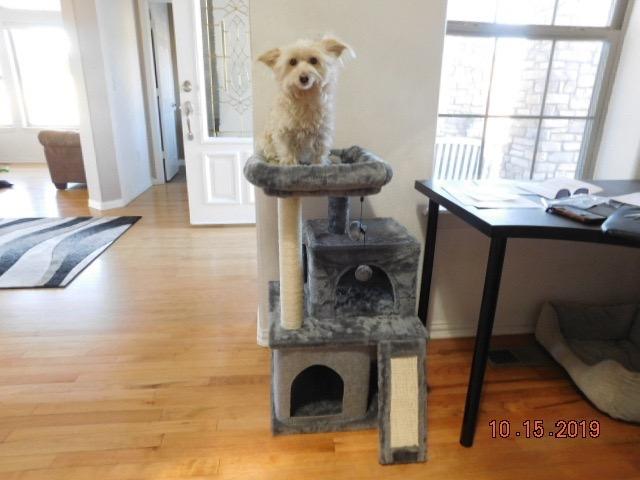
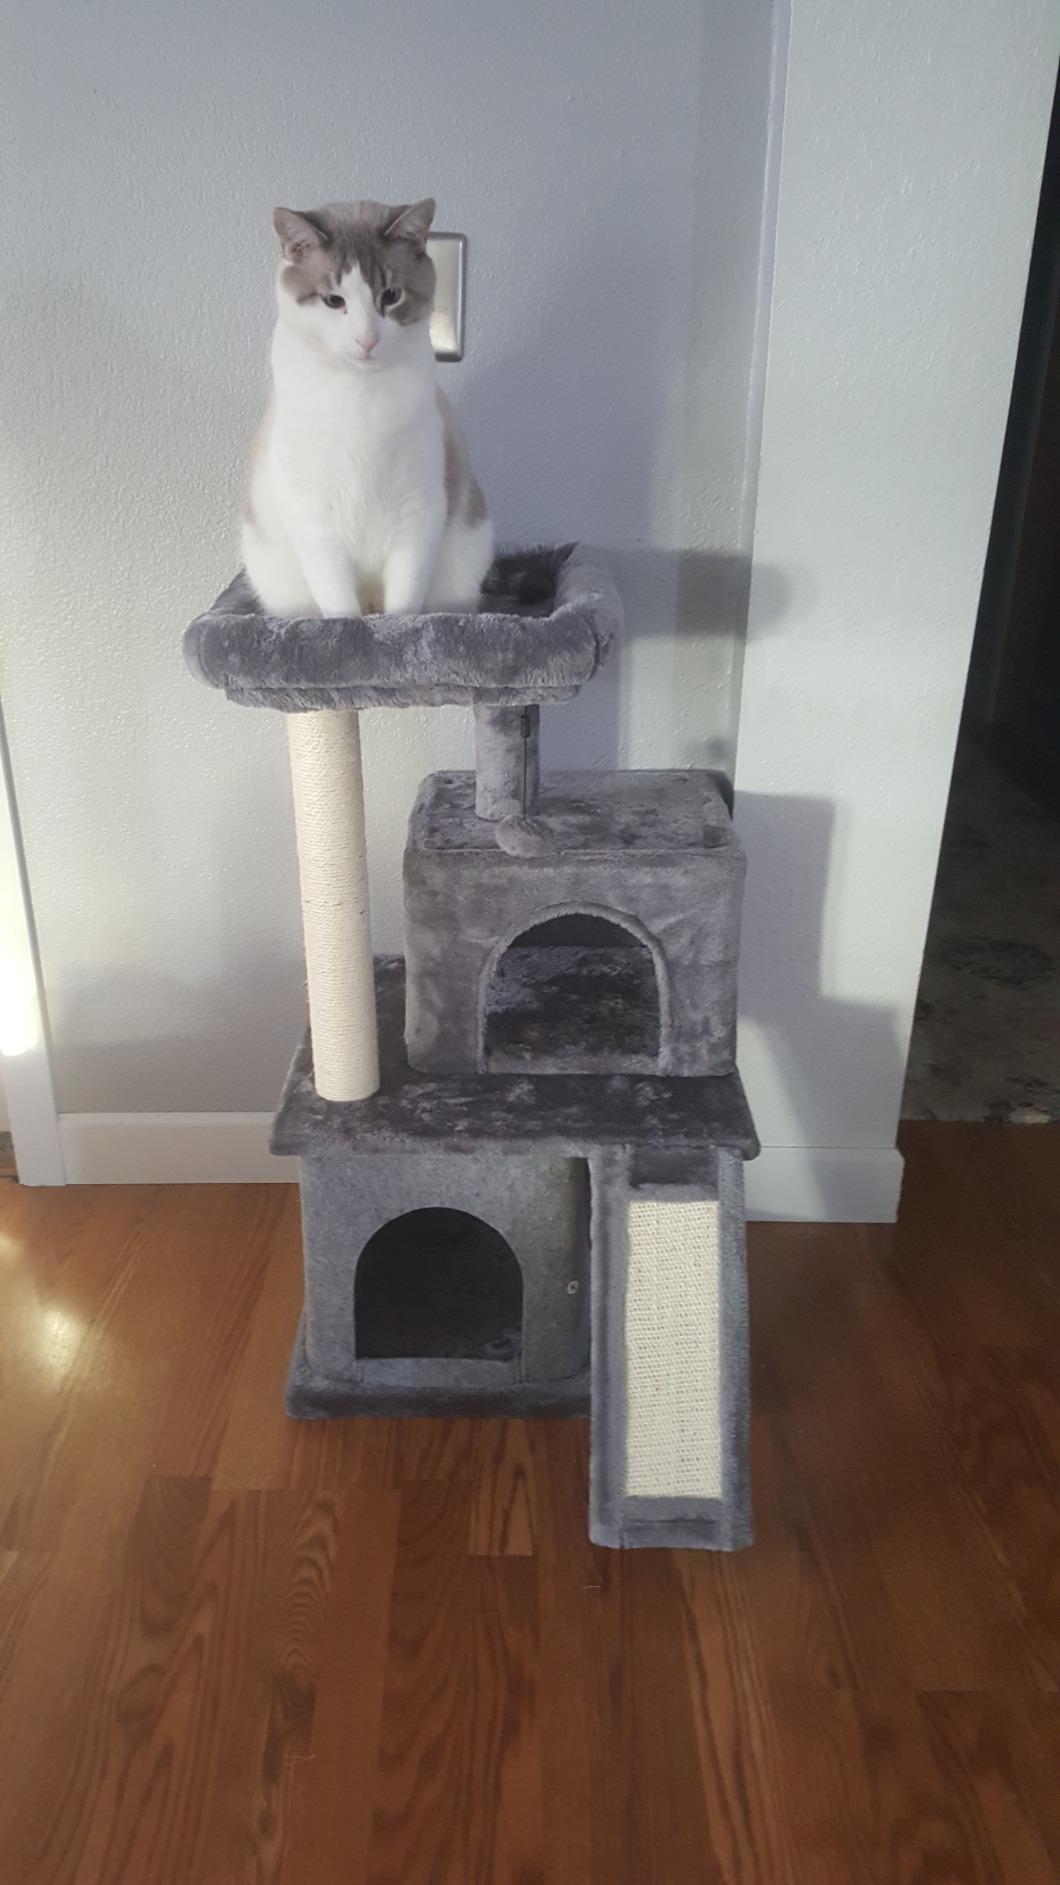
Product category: items_cat tree
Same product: yes